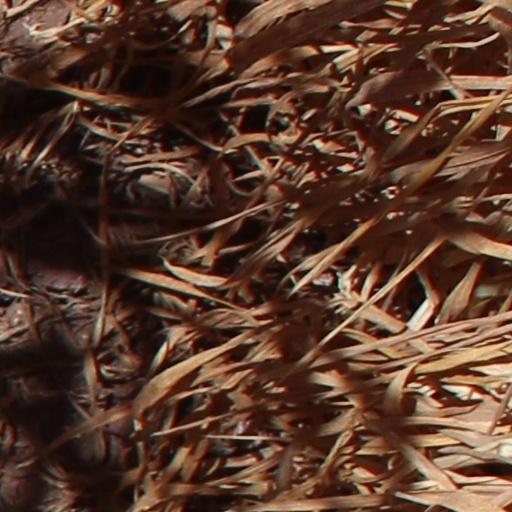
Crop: wheat